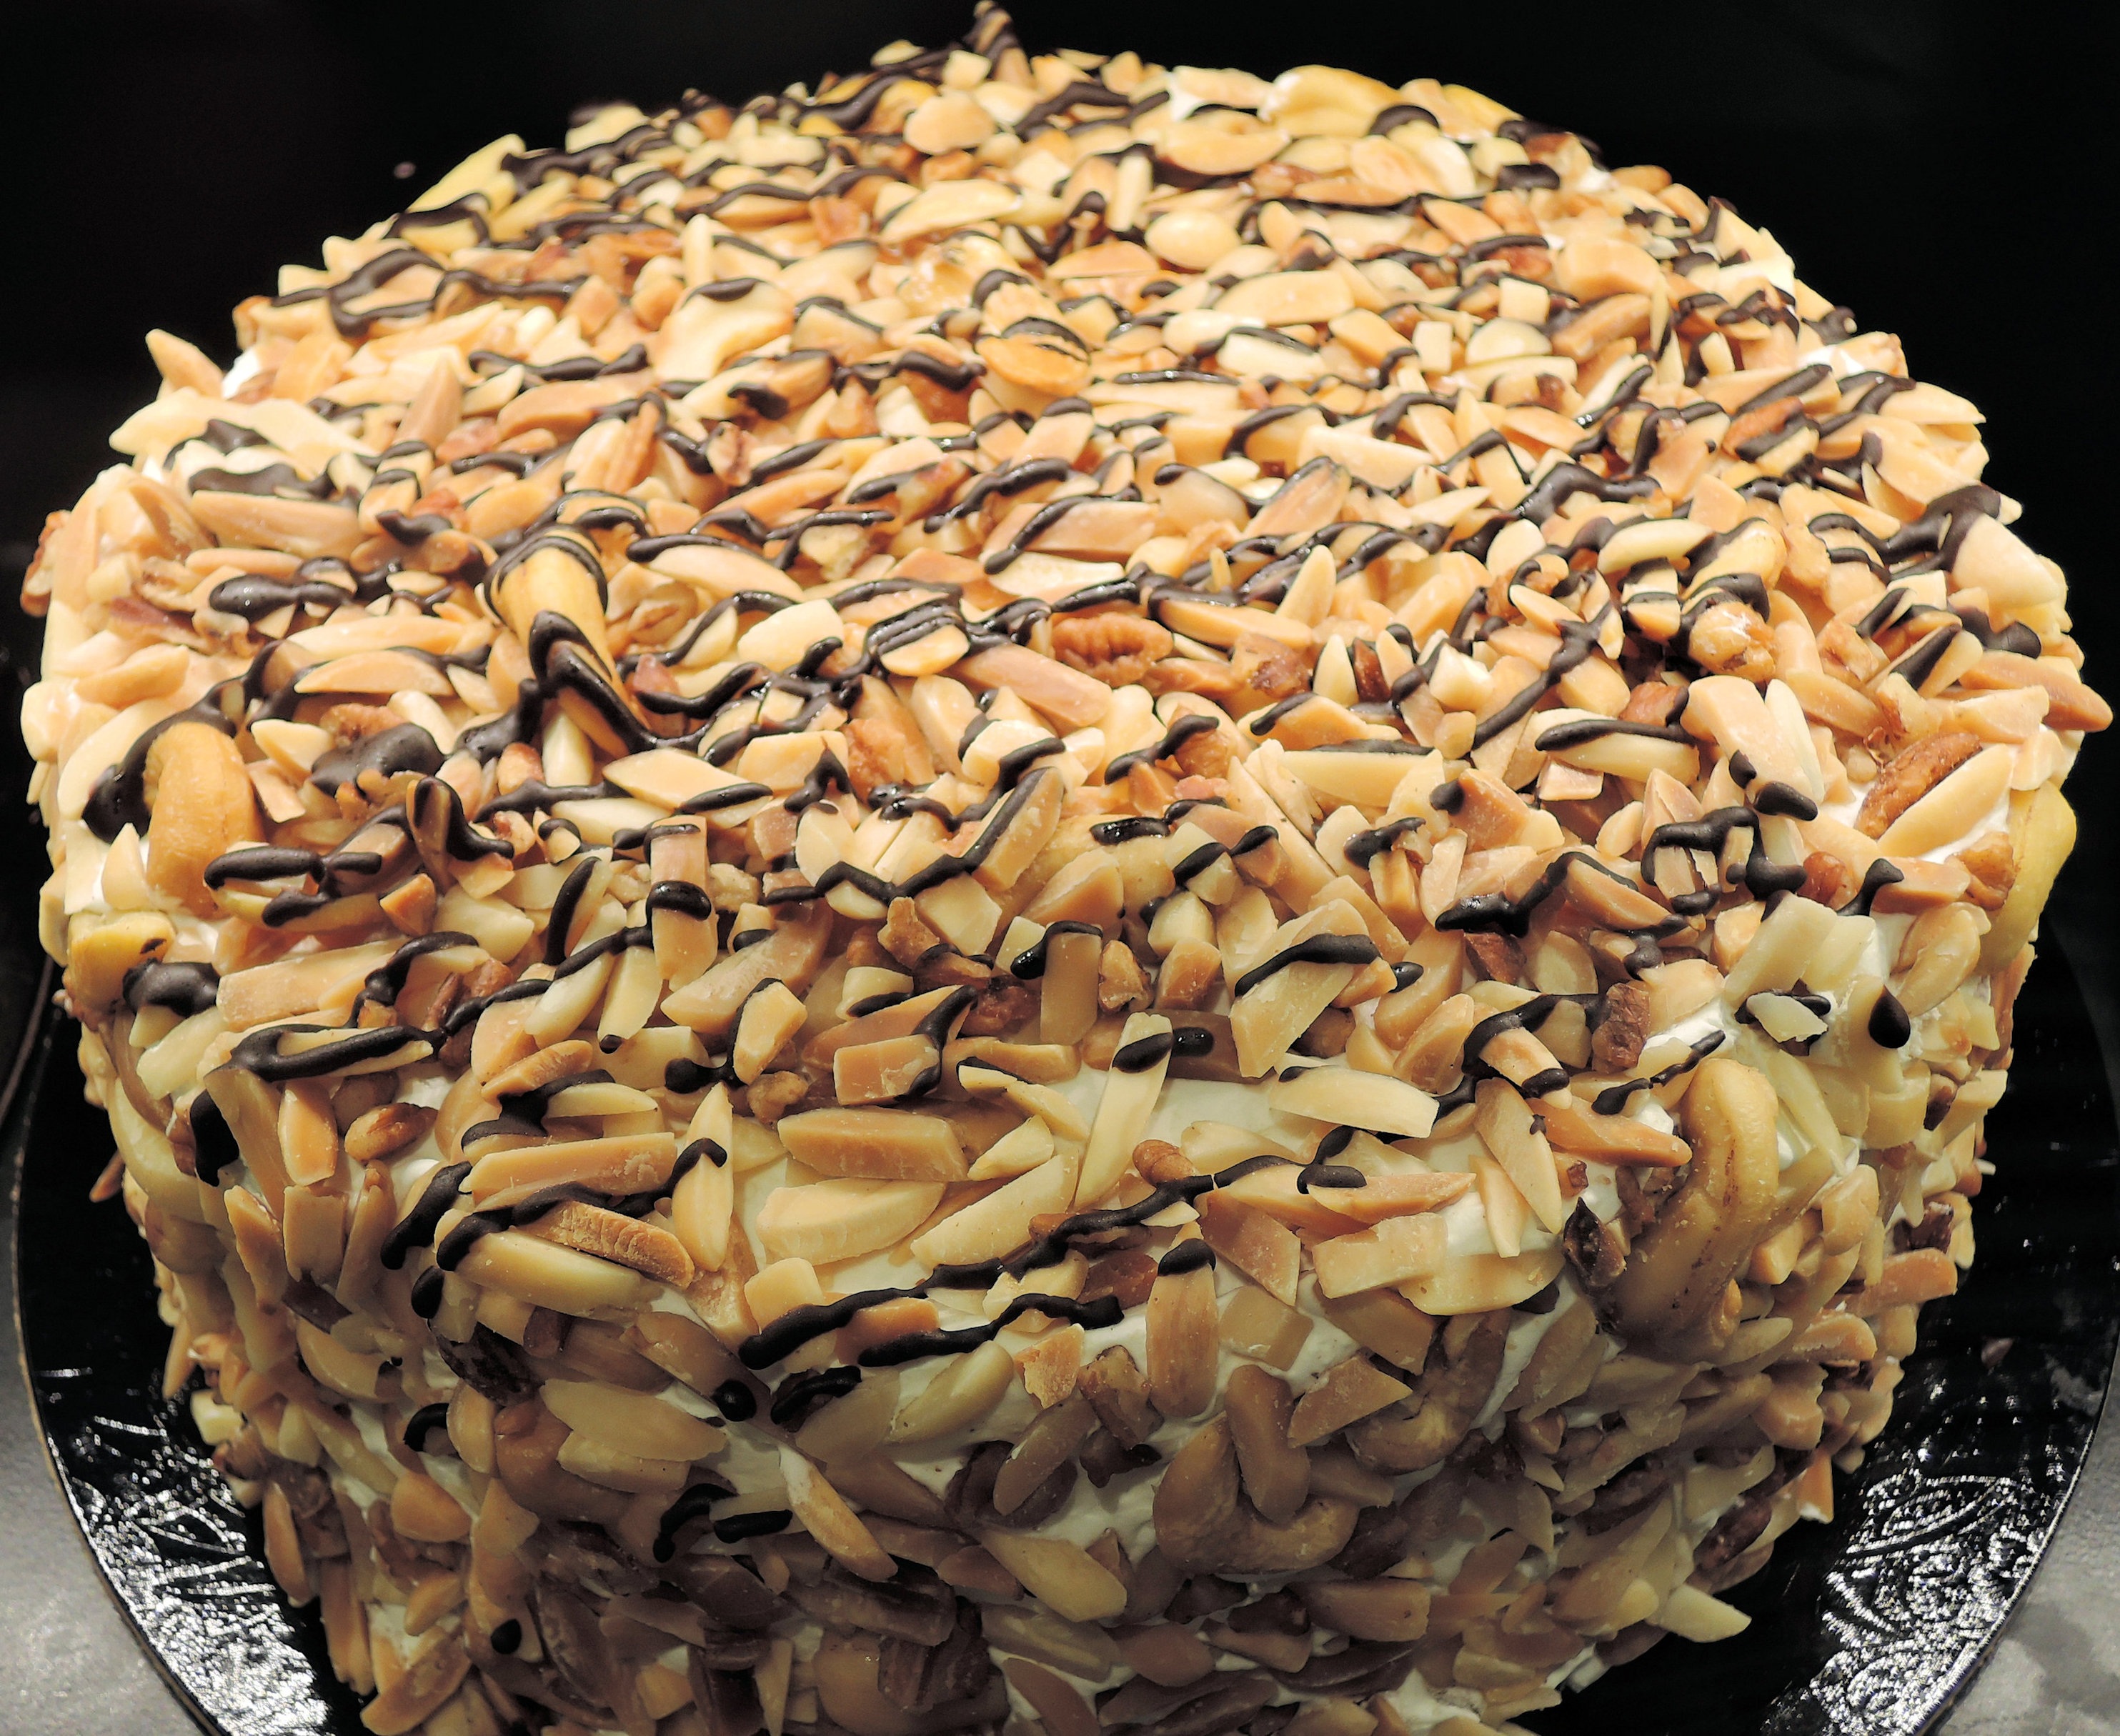
dish, food, produce, dessert, cuisine, cake, baked, coconut, nuts, almonds, baked goods, flowering plant, torte, sweet dessert, cream pie, almond buttercream layer cake, grass family, german chocolate cake